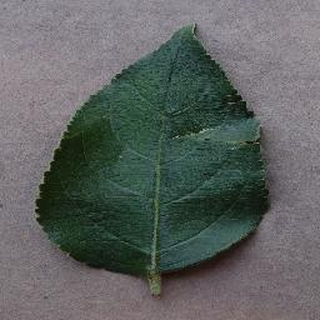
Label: healthy_apple